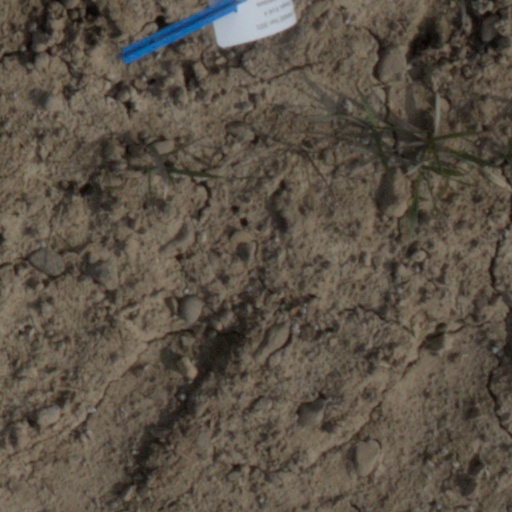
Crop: wheat